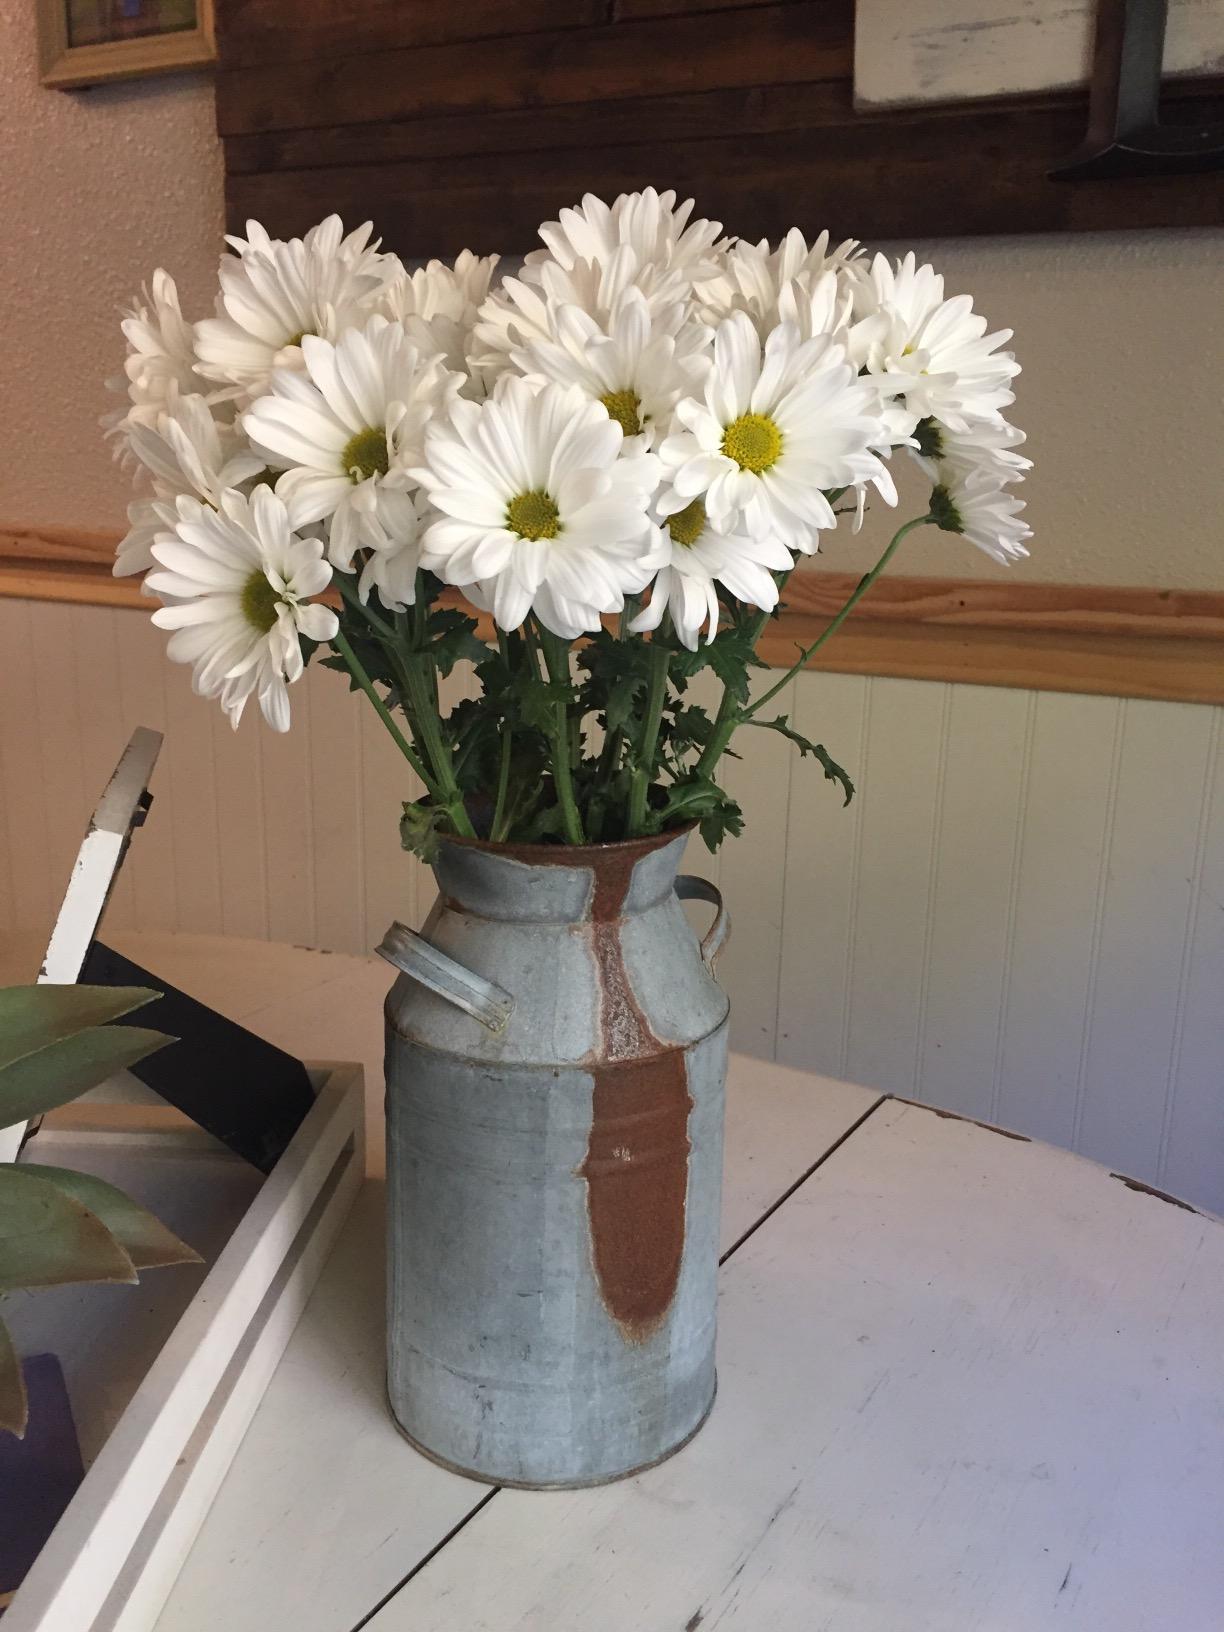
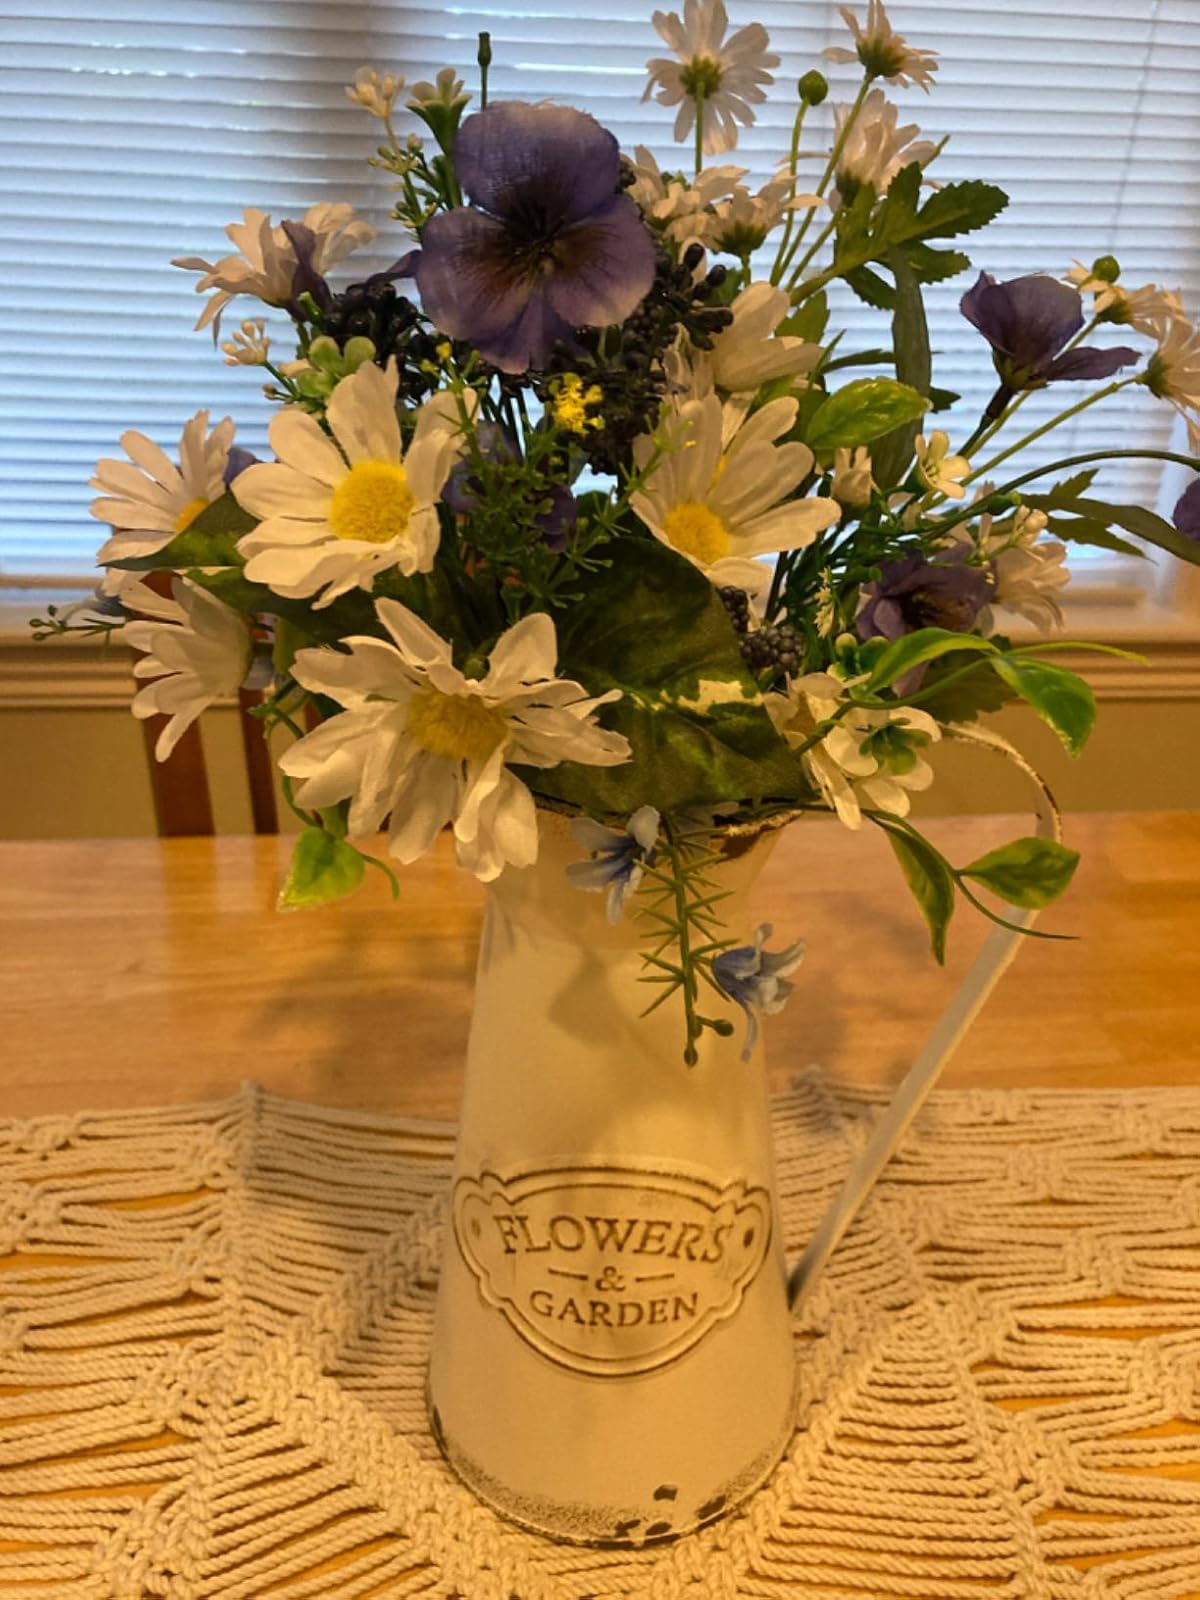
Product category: vase
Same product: no